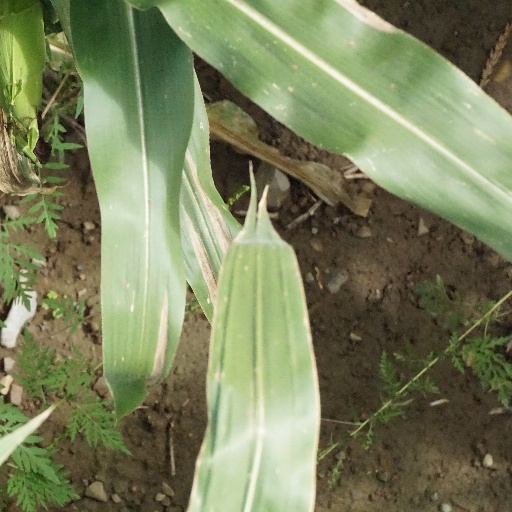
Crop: maize; corn